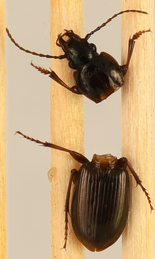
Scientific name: Pterostichus pensylvanicus
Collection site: Bartlett Experimental Forest NEON (BART), plot BART_080